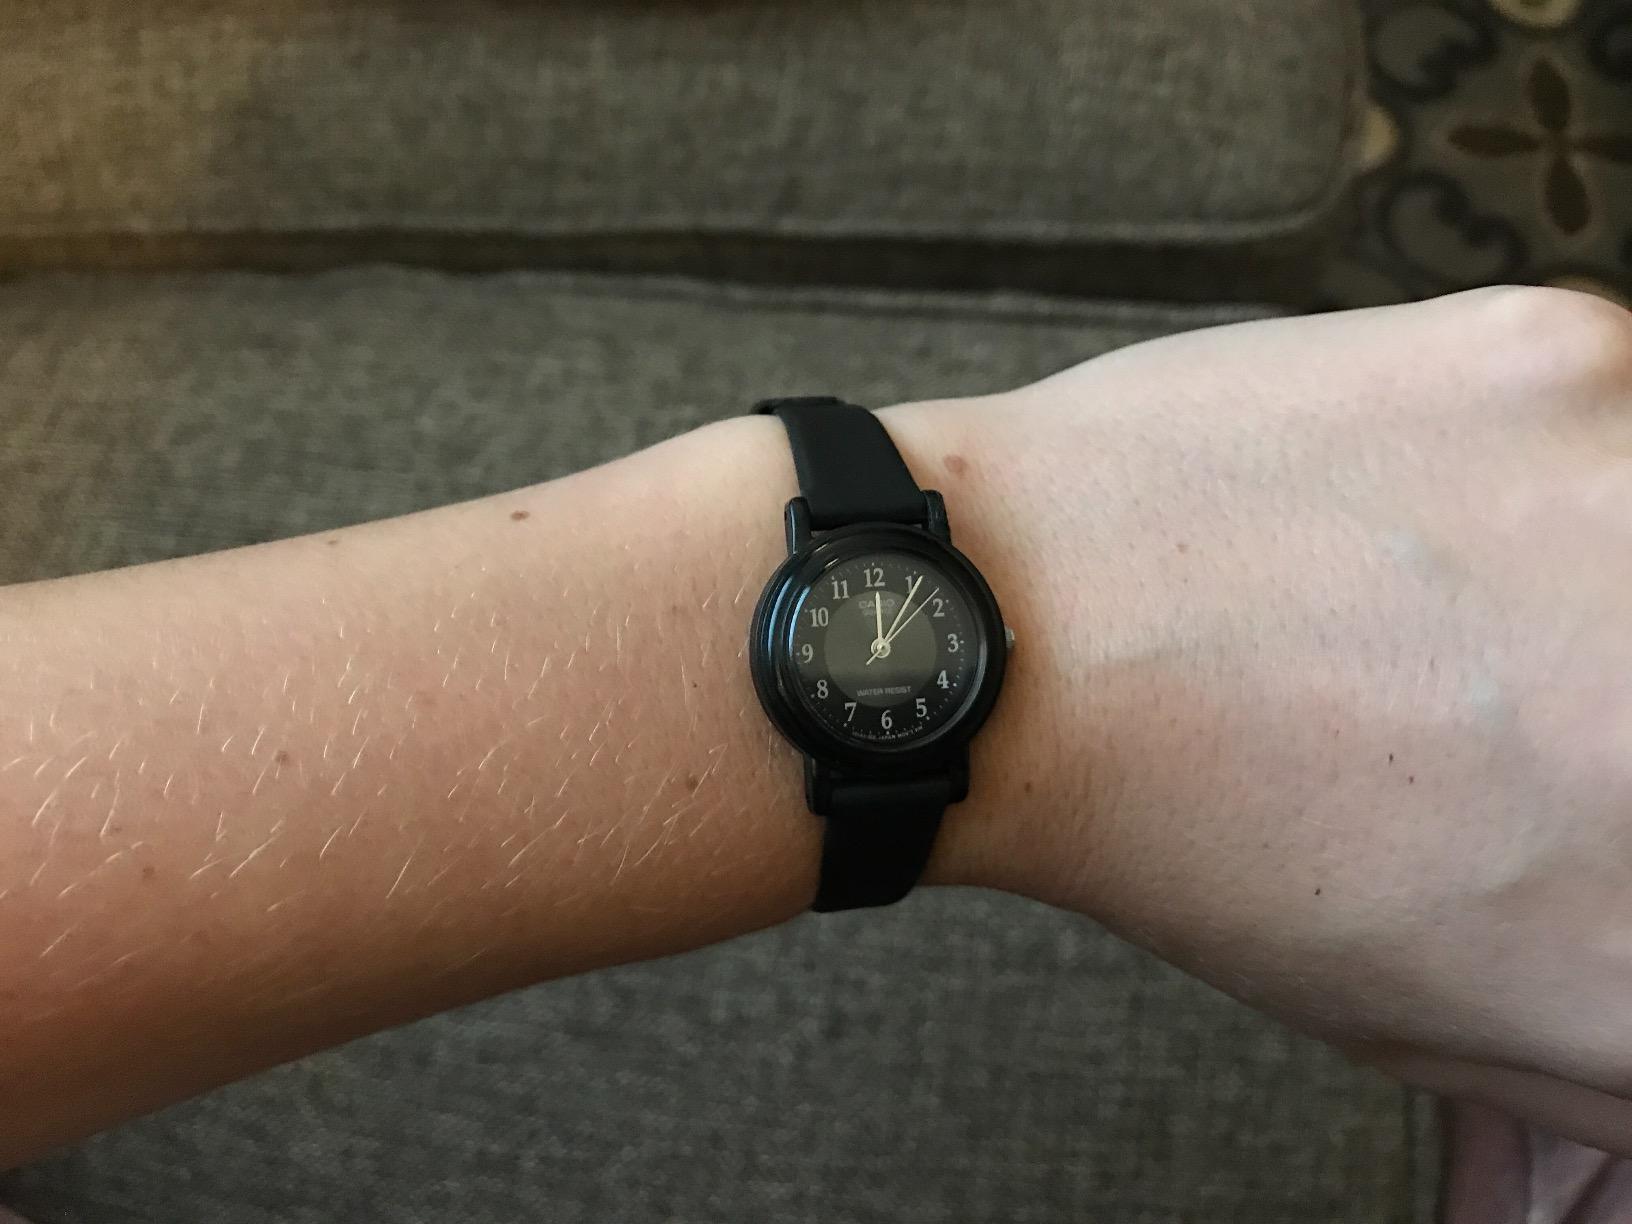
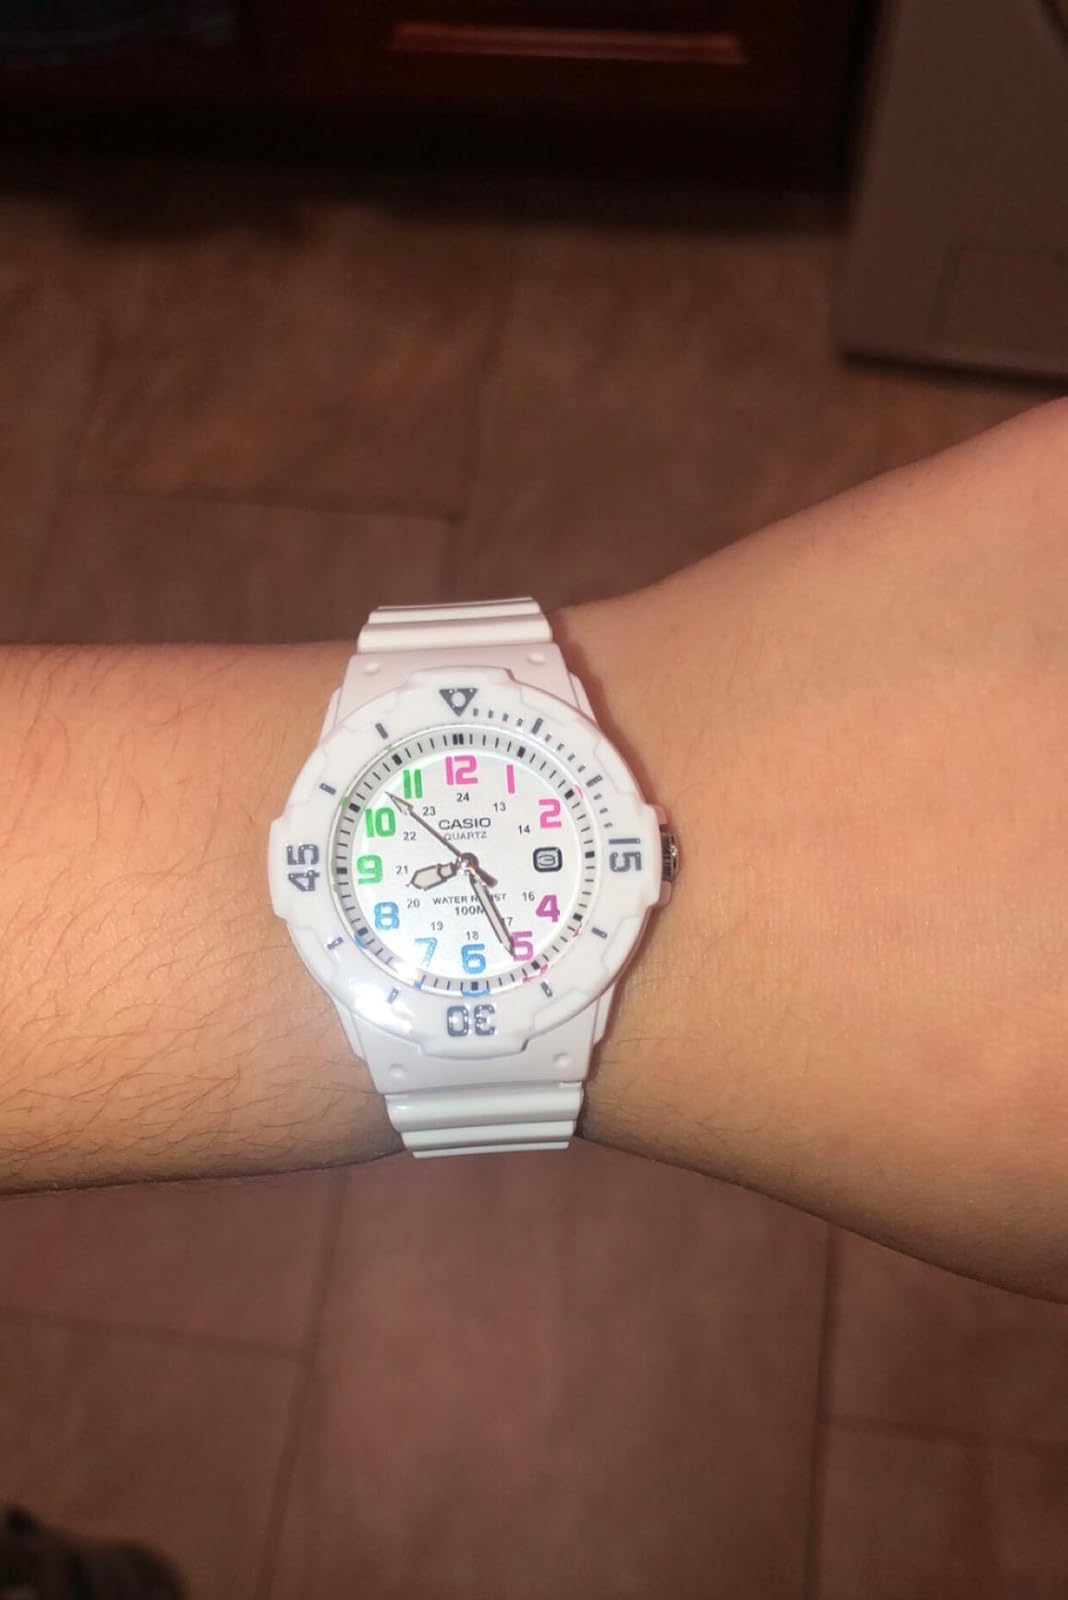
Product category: accessories_watch
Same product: no